Luminaria

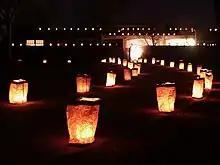
A typical luminaria display in Albuquerque, New Mexico

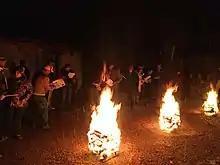
Luminaria bonfires in Santa Fe, New Mexico

Luminaria is a term used in different parts of the world to describe various types of holiday lights, usually displayed during Christmas. In English, the term most commonly refers to a specific type of simple paper lantern made by placing a votive candle in some sand inside a paper bag. Also known as a farolito, it is a traditional Christmas decoration in the Southwestern United States, particularly New Mexico, where it is a cultural hallmark of the Pueblos and Hispanos of New Mexico and a part of the state's distinct heritage. Luminarias are usually placed in rows along walls, roofs, and walkways to form a holiday display, especially on Christmas Eve.